Kamensk Ironworks hospital building

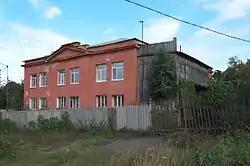

The Kamensk Ironworks Hospital building is a large building in the historical center of Kamensk-Uralsky, Sverdlovsk oblast.